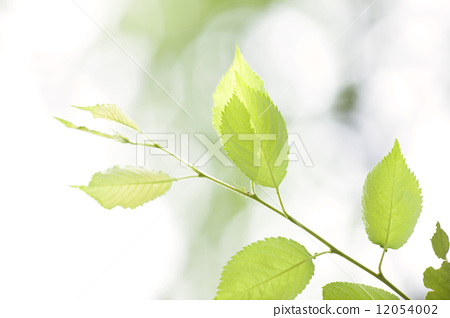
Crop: cherry
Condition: healthy